Helen H. Gardener

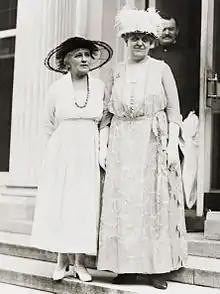
Helen Hamilton Gardener (left) exiting the White House with American feminist leader Carrie Chapman Catt (1920)

In 1907, Gardener returned to Washington, D.C., where she took up the suffrage cause. In 1913 she was appointed a position to the Congressional Committee of the National American Woman Suffrage Association, becoming, six years later, its vice-chairwoman; she was elected as one of NAWSA's vice-presidents as chief liaison under the Woodrow Wilson administration, in 1917.